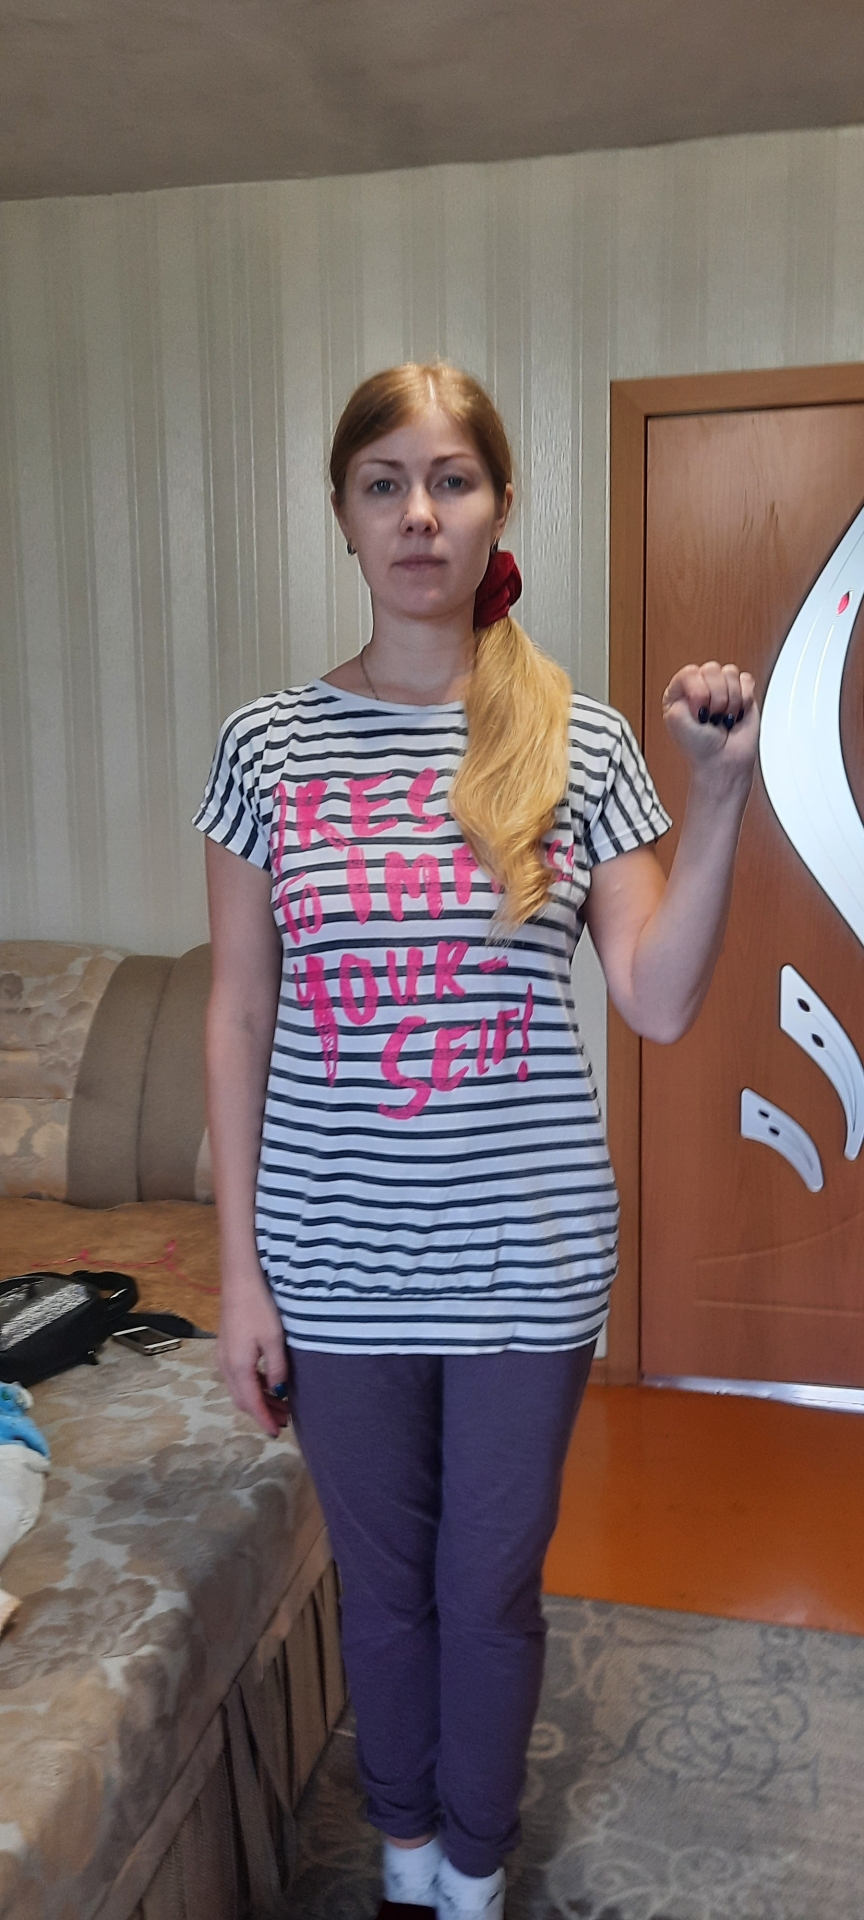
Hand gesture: fist